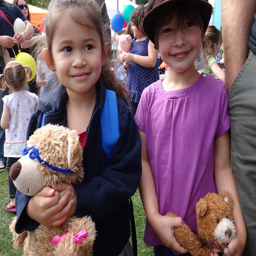
A couple of little girls standing next to each other.
A couple of kids standing with some stuffed bears.
Two little girls holding their favorite teddy bears for a picture.
two little girls smiling and holding teddy bears
Two girls are standing at a party or festival with teddy bears.